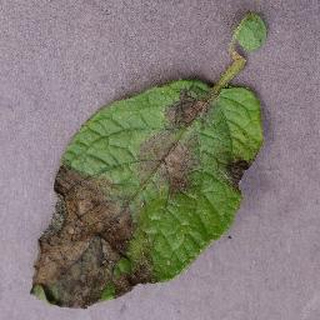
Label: potato_late_blight